Cut Nyak Dhien

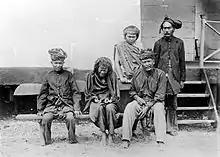
Cut Nyak Dhien after being captured by Dutch East Indies officials

On 26 March 1873, the Dutch declared war on Aceh, beginning the Aceh War. During the first part of this war, the First Aceh Expedition, Aceh was led by Panglima Polem and Sultan Alauddin Mahmud Syah II. The Dutch army sent 3,000 soldiers led by Johan Harmen Rudolf Köhler to take the Sultan's palace. The Sultan received military aid from the Kingdom of Italy and the United Kingdom, and the Aceh army was rapidly modernized and enlarged from 10,000 to 100,000 soldiers. Dutch forces were successfully pushed back, and Köhler died in action.